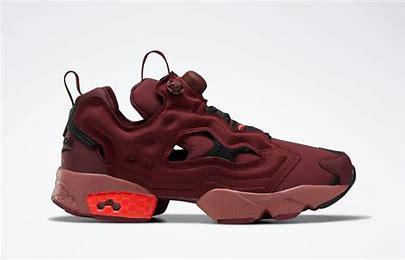
Brand: Reebok
Model: Instapump Fury OG